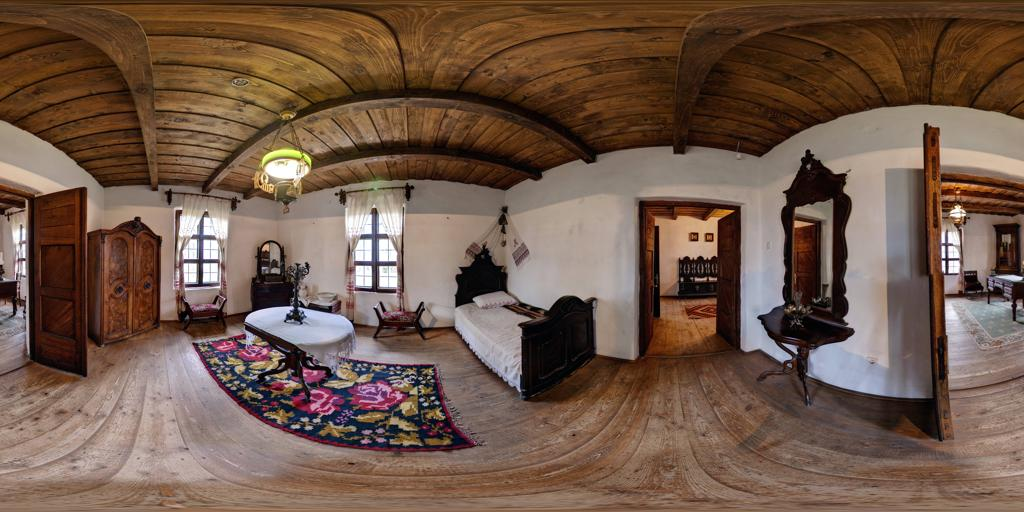
Referred object: the wooden armoire by the door

Referred object: turn right to find the dark wooden bed against the wall

Referred object: the round table opposite the bed